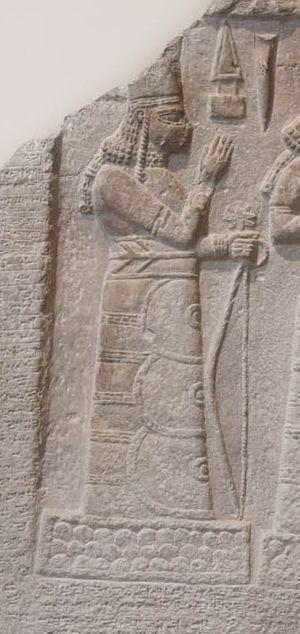
La planète Vénus est le troisième astre en termes de magnitude apparente, après le soleil et la lune. Elle a donc attiré l'attention des premiers astronomes.
Ishtar est une déesse mésopotamienne d'origine sémitique, vénérée chez les Akkadiens, Babyloniens et Assyriens. Elle correspond à la déesse de la mythologie sumérienne Inanna avec qui elle est confondue, une même déesse se trouvant manifestement derrière ces deux noms. Elle est considérée comme symbole de la femme, une divinité astrale associée à la planète Vénus, une déesse de l'amour et de la guerre, et souvent une divinité souveraine dont l'appui est nécessaire pour régner sur un royaume.